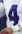
Number: 4